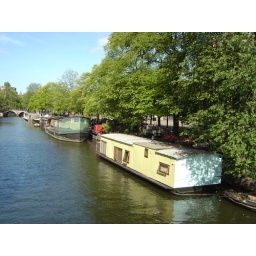
It seems that the history of house boats living goes back to the days of housing shortages in the city.